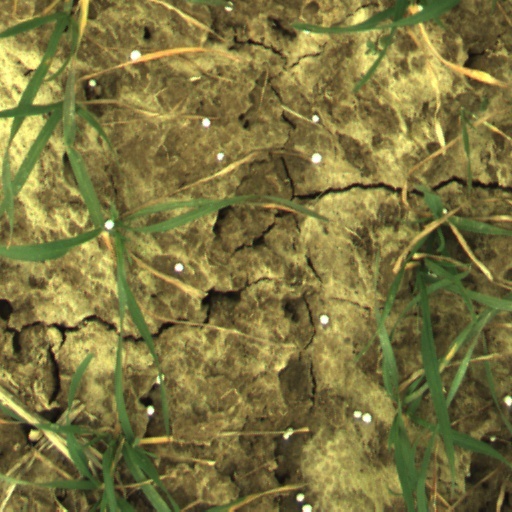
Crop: wheat